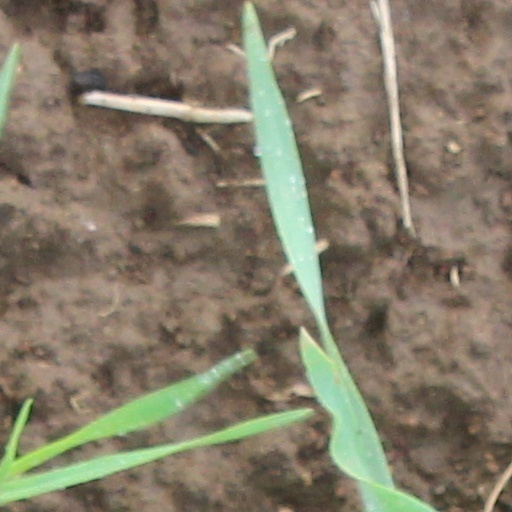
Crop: wheat